Bartholomaeus Pitiscus

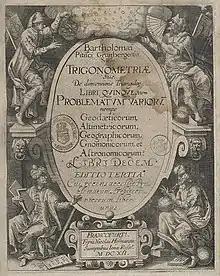
Front Cover of the 1612 edition of "Trigonometriæ sive de dimensione triangulorum libri quinque".

Bartholomaeus Pitiscus (also "Barthélemy" or "Bartholomeo"; August 24, 1561 – August 24, 1613) was a 16th-century German trigonometrist, astronomer and theologian who first coined the word "trigonometry".